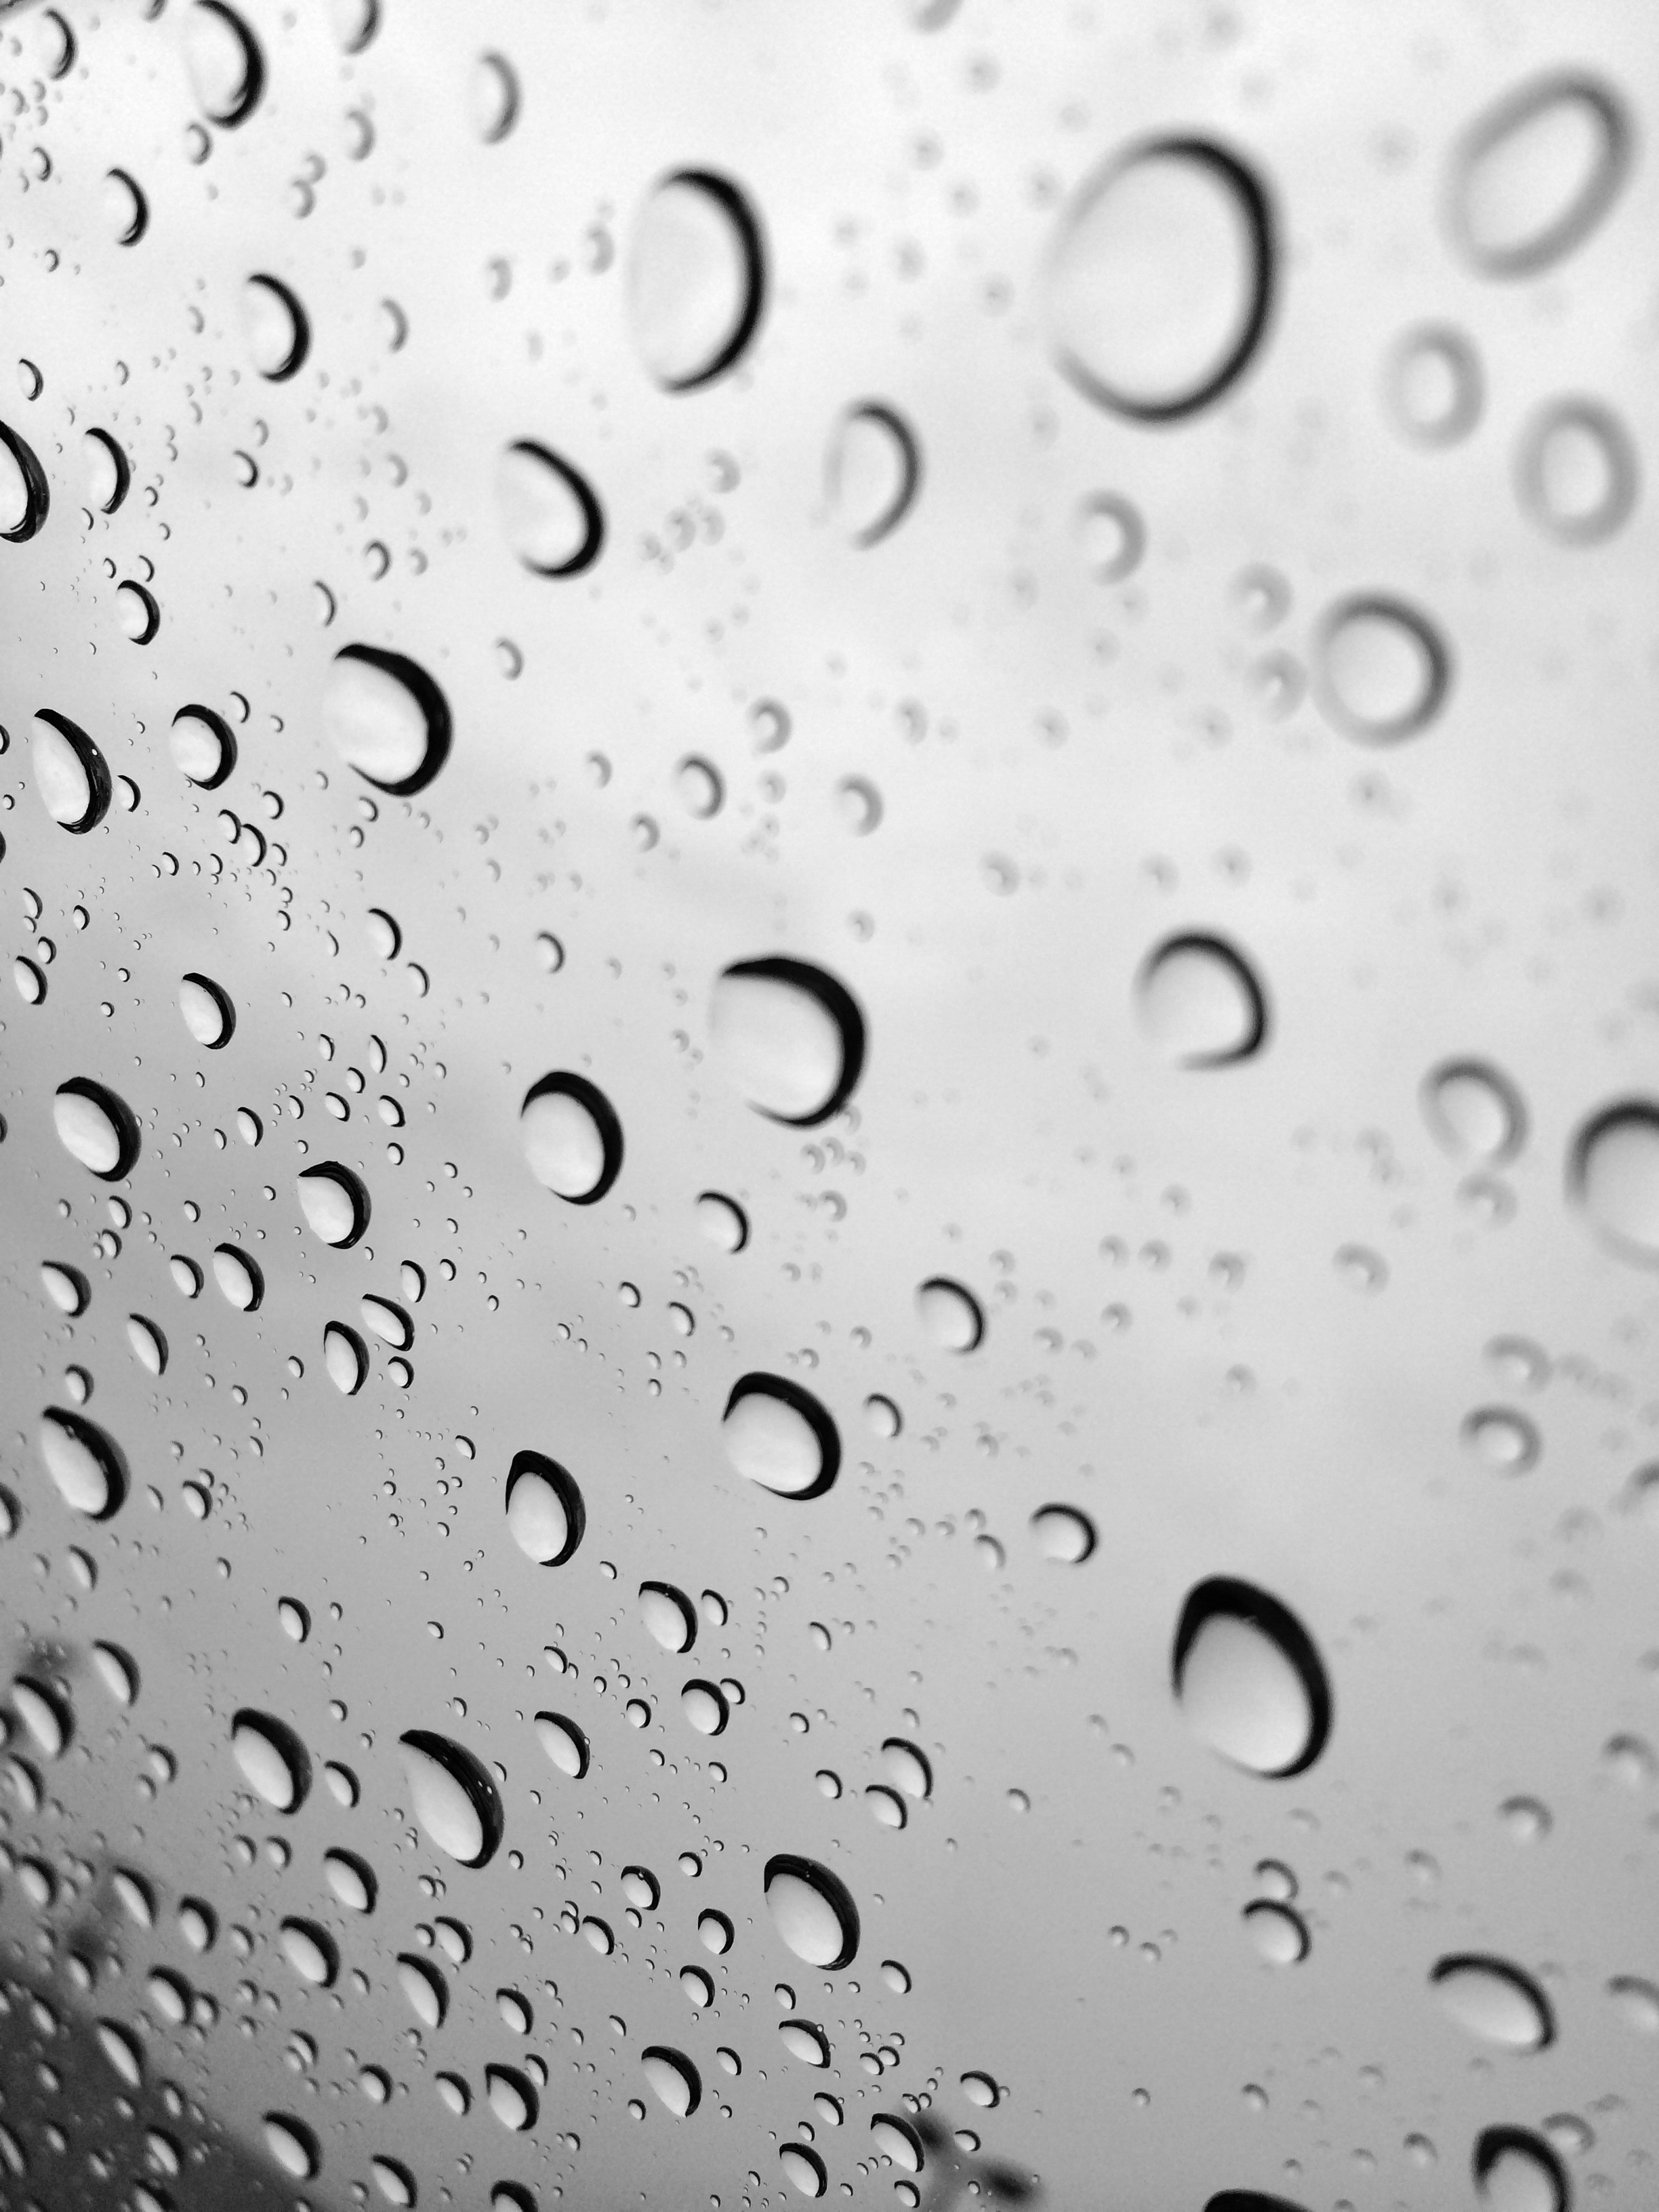
water, drop, black and white, petal, wet, weather, waterdrop, condensation, monochrome, circle, font, monochrome photography